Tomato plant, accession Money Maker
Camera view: vertical (180 deg); turntable rotation: 90 degrees
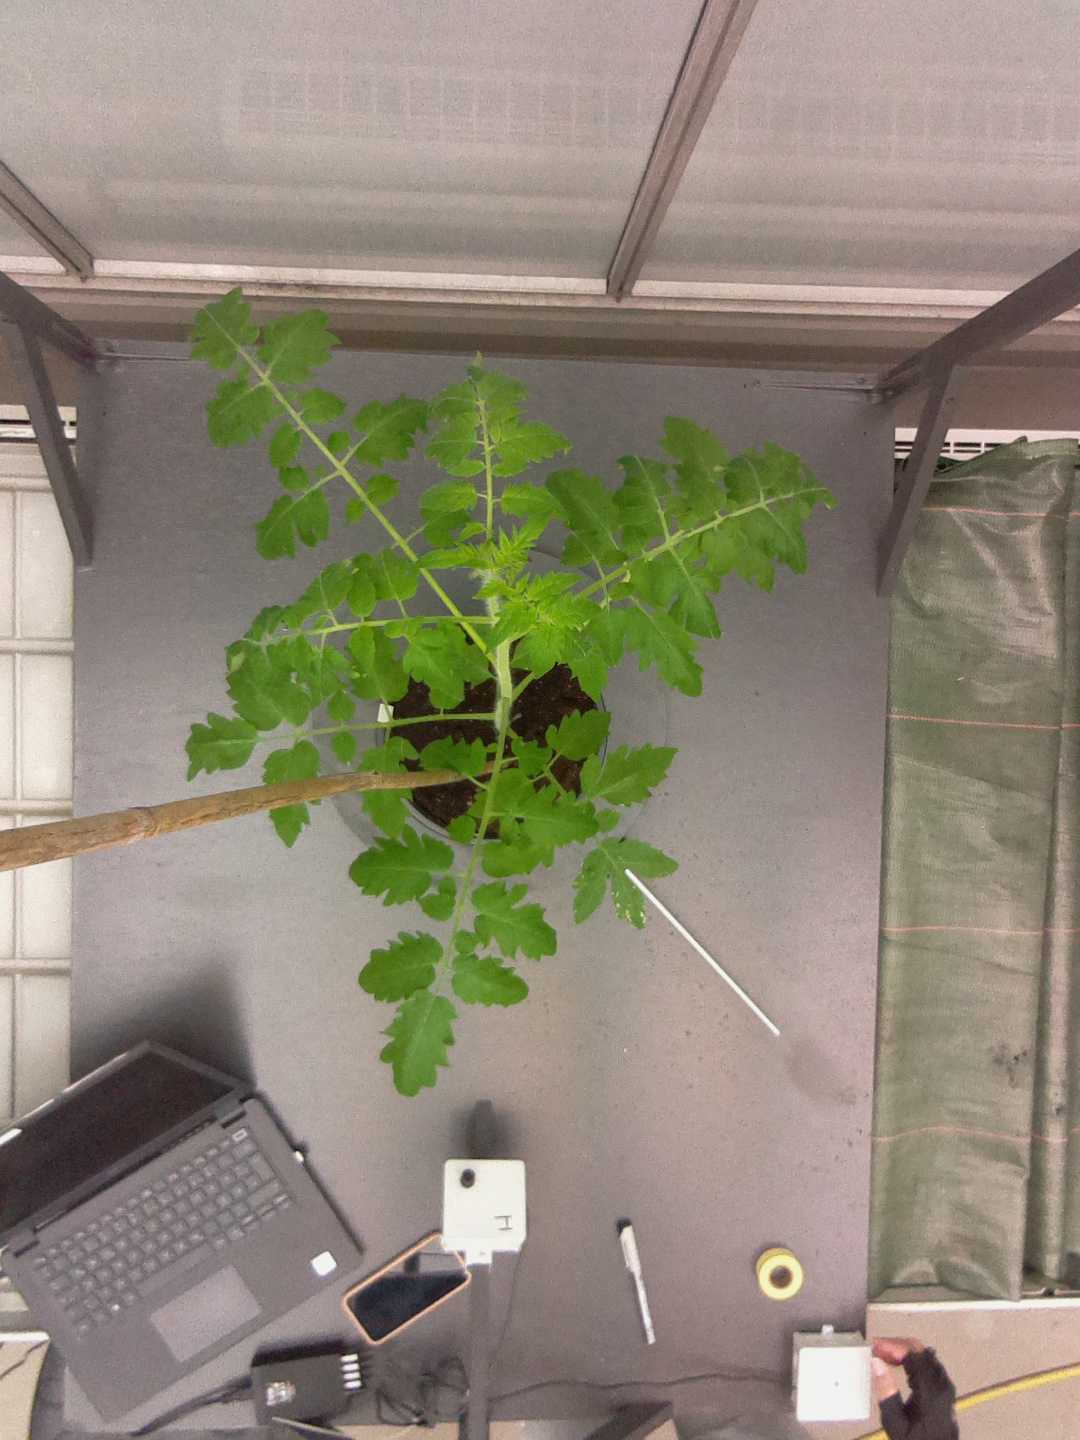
BBCH growth stage 14: 8 of true leaves visible